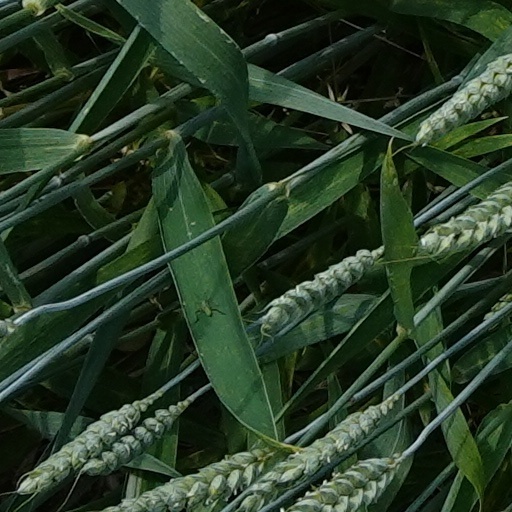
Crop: wheat